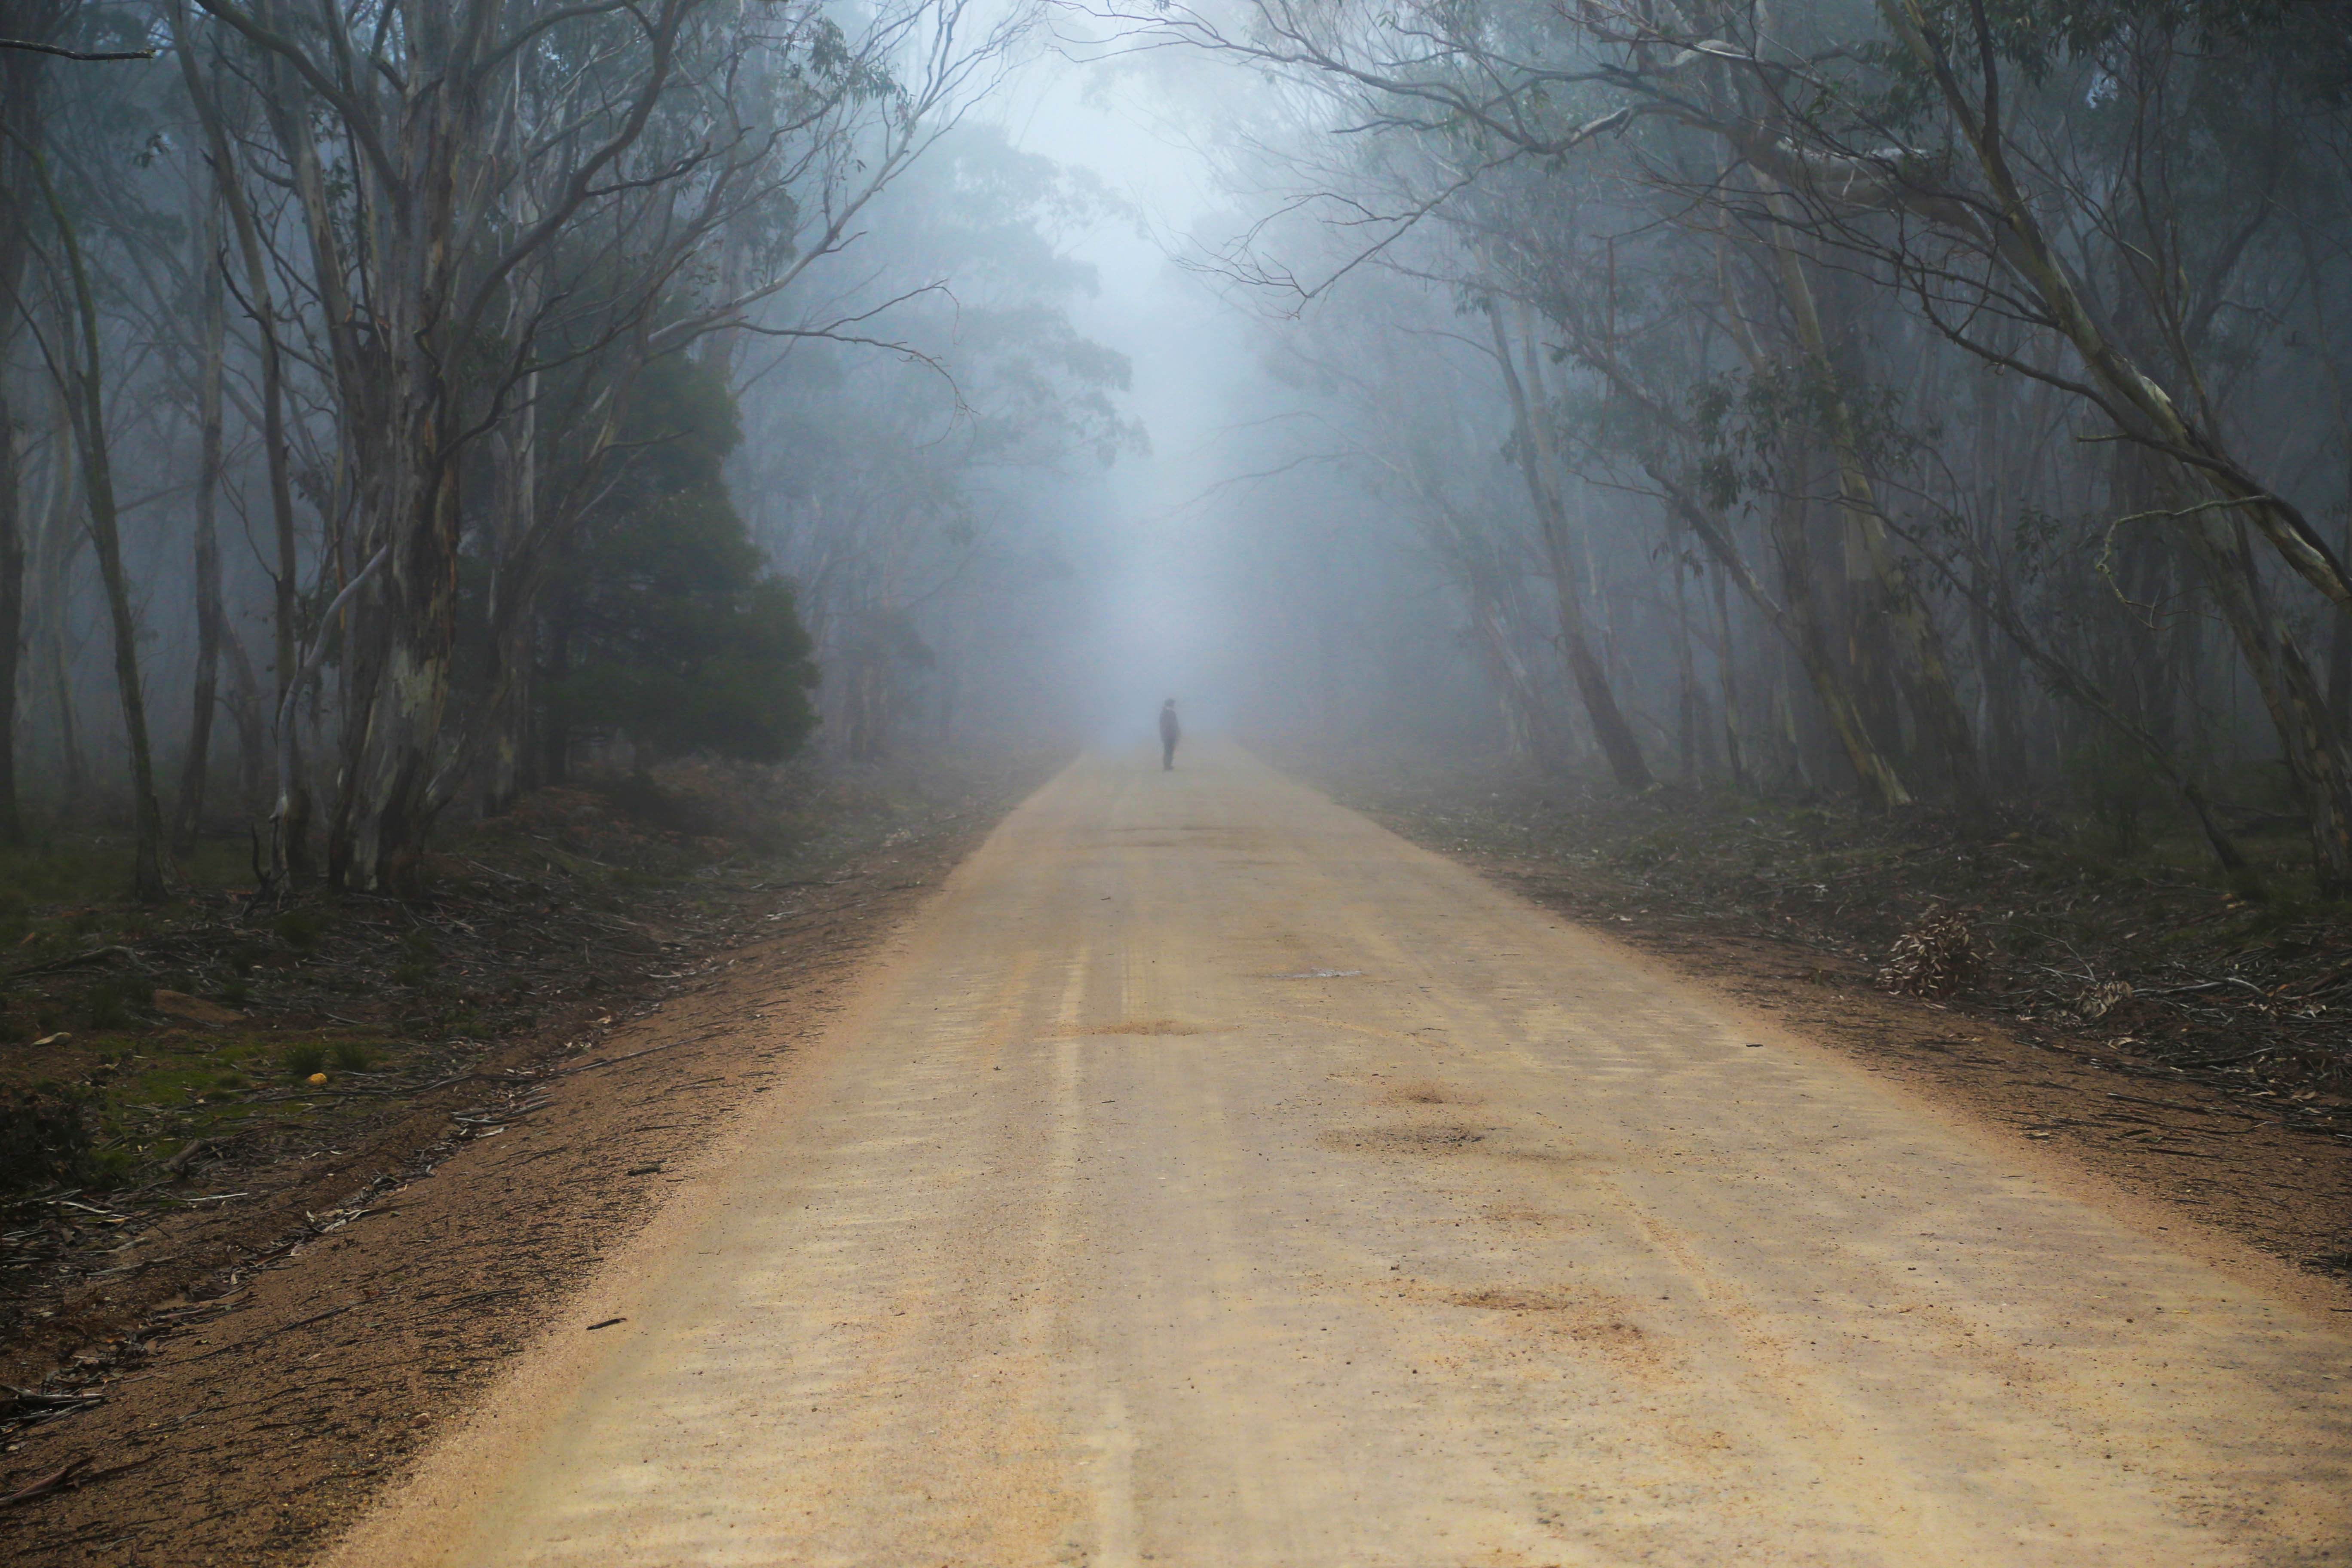
tree, nature, forest, winter, fog, road, mist, sunlight, morning, spooky, weather, soil, infrastructure, woodland, habitat, rural area, drizzle, natural environment, atmospheric phenomenon